Battle of Antioch (218)

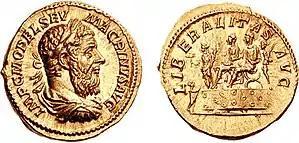
Roman aurei depicting Macrinus and his son, Diadumenian

Macrinus' predecessor Caracalla was murdered on April 8, 217, during a period of war with the Parthians, near Carrhae while traveling en route to visit a temple. His murderer was Justin Martialus, a soldier who was incensed after being declined the rank of centurion. Martialus was himself cut down by Caracalla's German Guards immediately afterwards, a convenient fact for Macrinus, at the time a praetorian prefect, who was involved in the assassination. One reason for Macrinus to have intrigued against Caracalla was out of fear for his own life. A story documented by the Roman writer Herodian and supported by some later historians details the events leading to Caracalla's death. The story goes that Macrinus, in the course of his employment, was often tasked with reading dispatches sent to Caracalla for him. One such dispatch detailed a prophecy, perhaps fabricated, from the oracle at Delphi suggesting that Macrinus was destined to kill Caracalla and succeed him as emperor.